Real World Studios

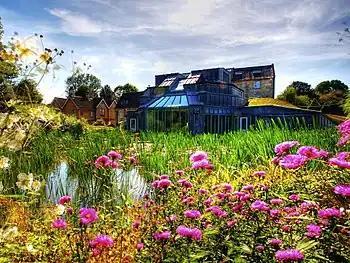
Real World Studios

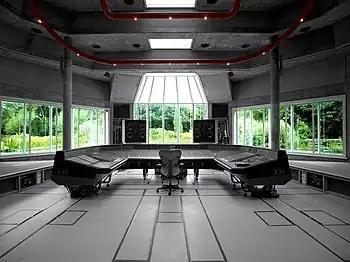
"The Big Room" in the Real World Studios

Its aim is to provide excellent working opportunities for many musicians, as well as the wider dissemination of world music. It is intended to serve as a springboard for musicians from all over the world to bring their music to areas and cultures they cannot tap into themselves, especially in the USA where music from Africa, Asia and Latin America is rarely broadcast on mainstream stations.